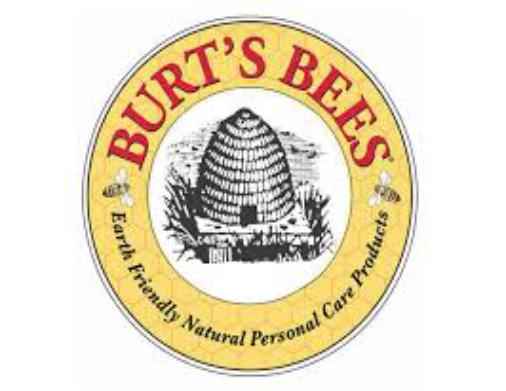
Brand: Burt's Bees
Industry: Necessities